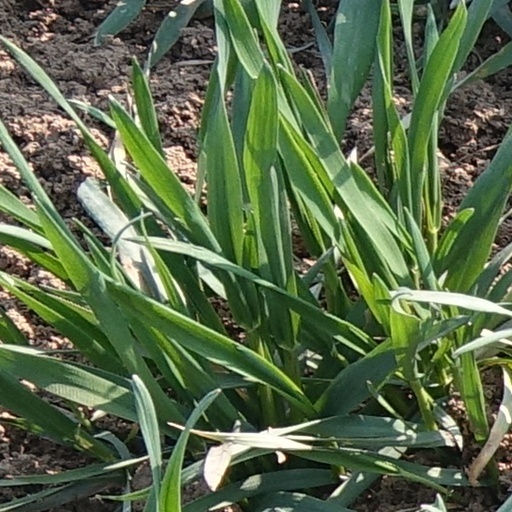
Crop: wheat